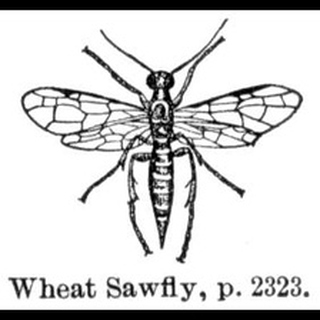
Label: wheat_stem_fly